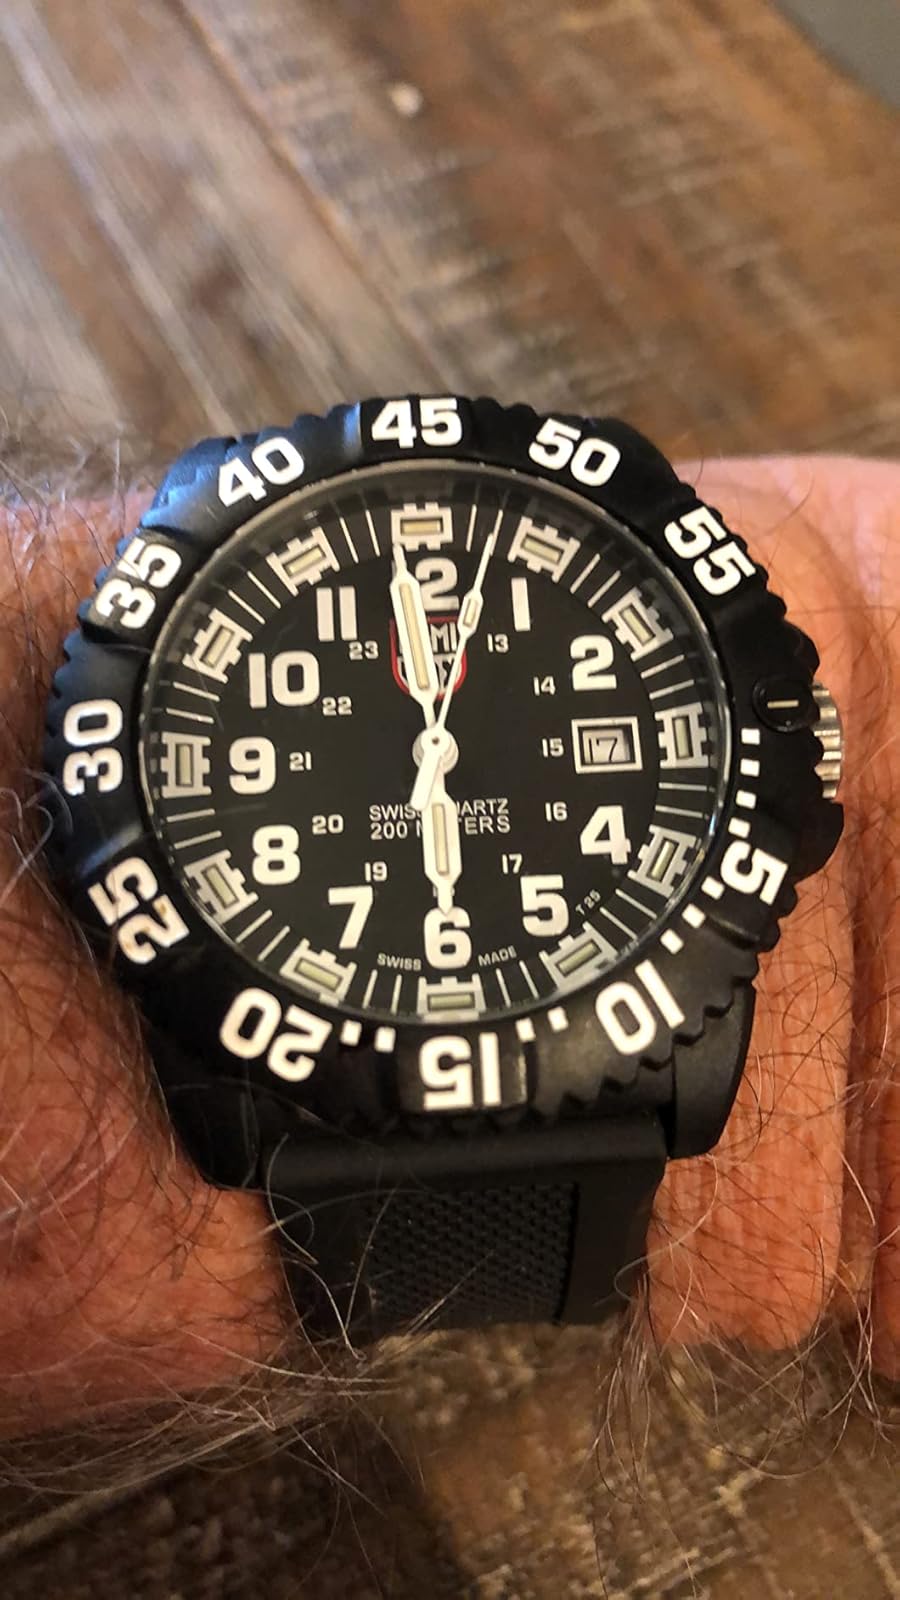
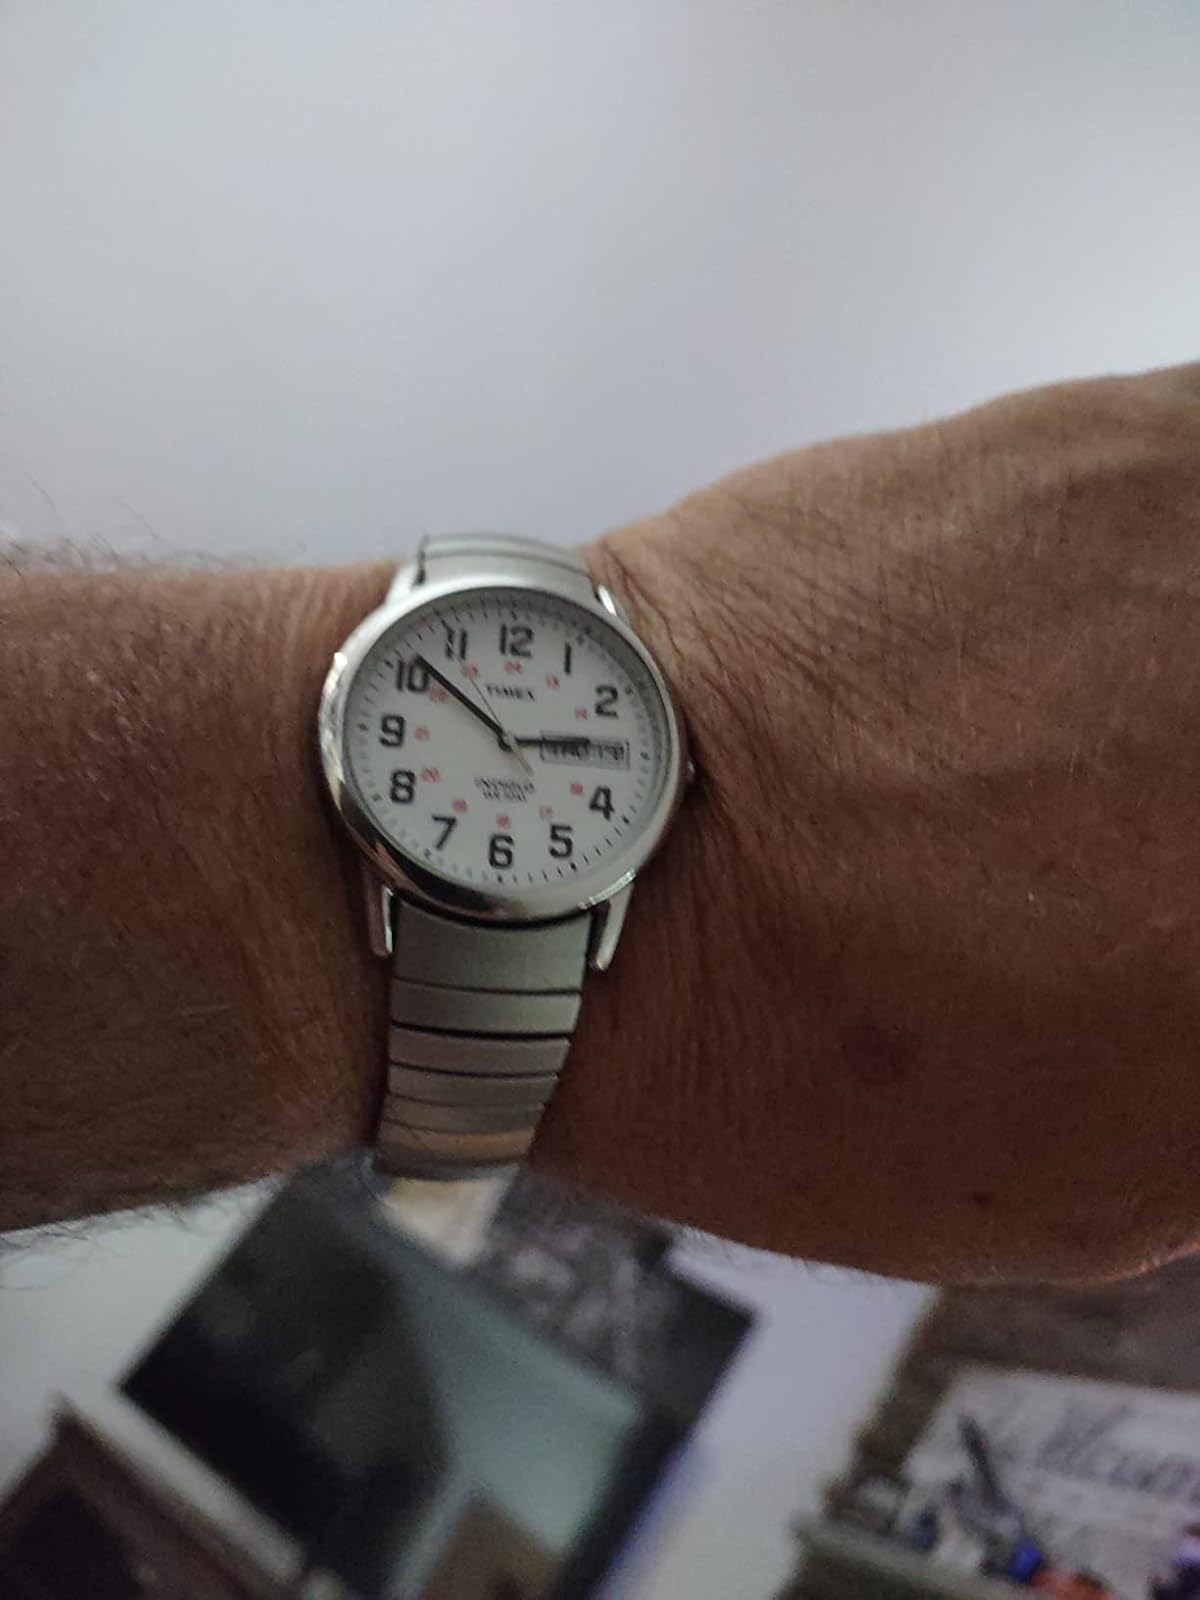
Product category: accessories_watch
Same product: no